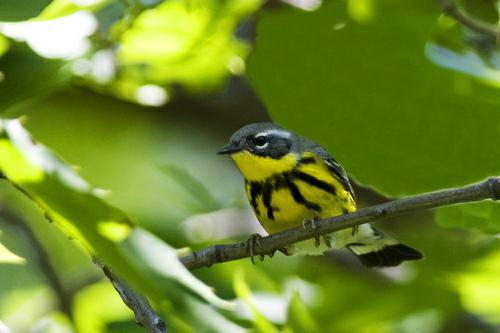
A photo of a magnolia warbler